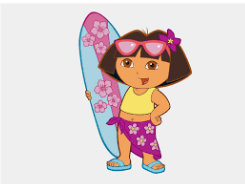
Portrait style: Cartoon Portrait